Tore Deinboll

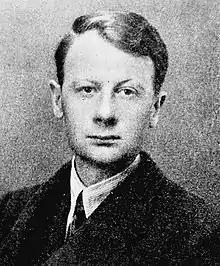
Tore Eckhoff Deinboll

Tore Eckhoff Deinboll (July 12, 1910 – November 18, 1988) was a Norwegian artist, cartoonist, and illustrator.